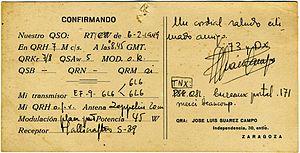
Verso de la carte QSL de EA-2-AG (Espagne) envoyée à F9LB (France), février 1949. Español: Tarjeta QSL de EA-2-AG (España), enviada a F9LB (Francia) en febrero de 1949.
Une carte QSL est une carte réponse ou d'accusé de réception du format d'une carte postale que s'échangent les radioamateurs ou les utilisateurs de la bande des 11 mètres lorsqu'ils souhaitent confirmer une liaison radio.